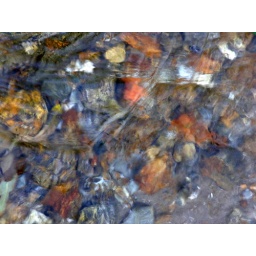
Colored stones in a mountain stream